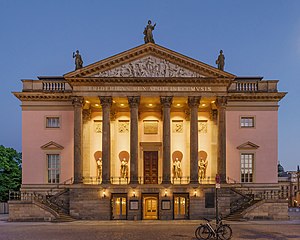
Staatsoper Unter den Linden
Staatsoper Unter den Linden 2018
Staatsoper Unter den Linden er et operahus i Berlin. Den preussiske konge Frederik den Store lod denne opera bygge, og den åbnede i 1742. Den var kongens private etablissement, og først efter hans død i 1786 blev der offentlig adgang til operaen.